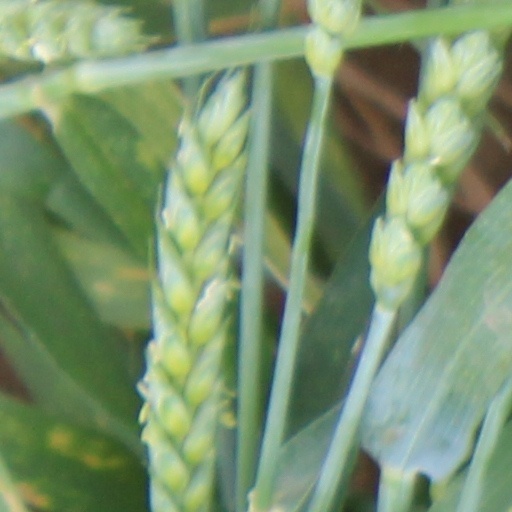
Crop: wheat